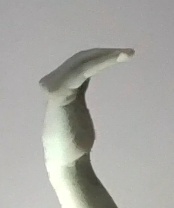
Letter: haa